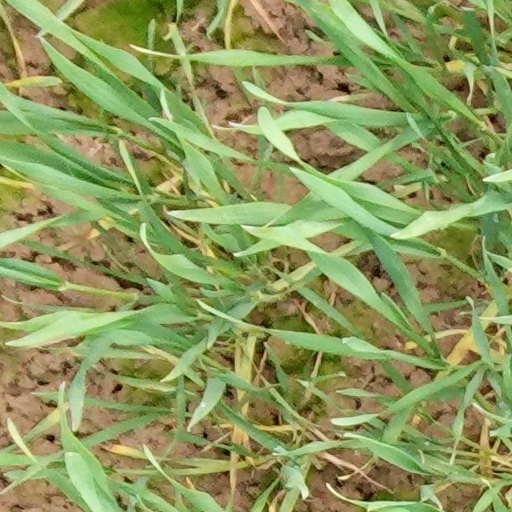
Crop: wheat